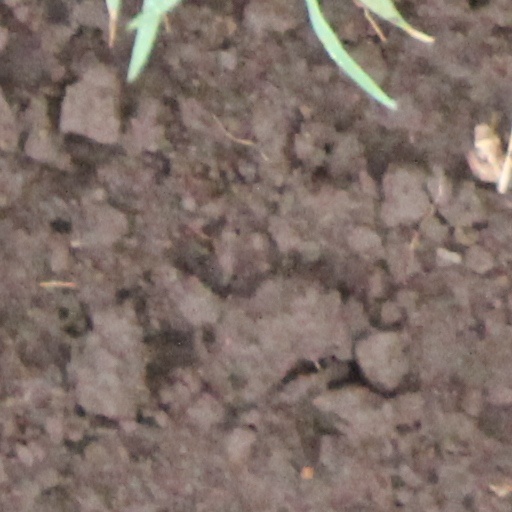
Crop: wheat